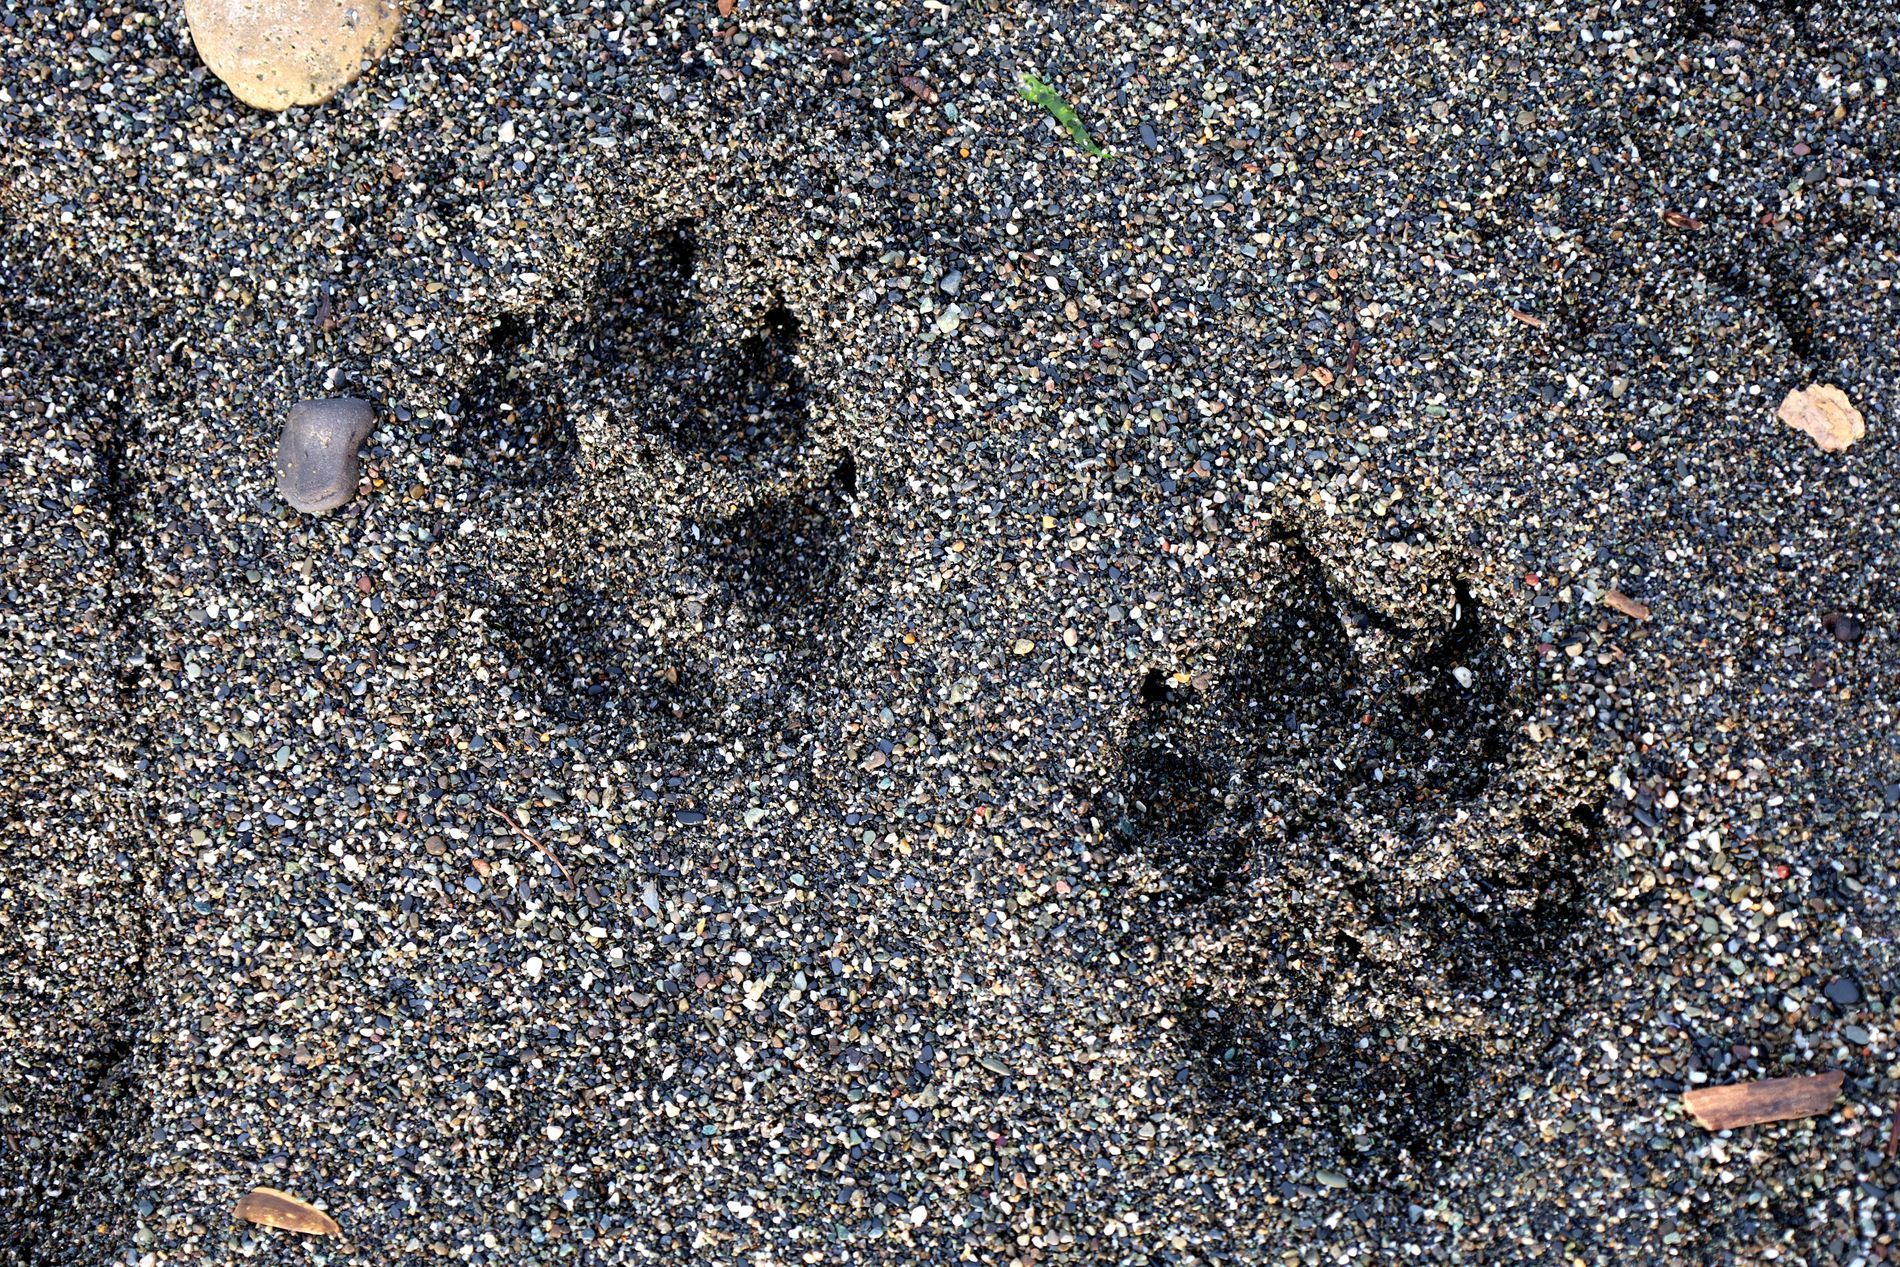
Pawprints on gravel
The image shows two clear prints of an animal that seems like a dog or wolf on gravel, the details of the paw are clearly visible, and there are 3 small stones around the pawprints.
A close-up shot of pawprints on gravel, the shot sharpness and sunlight showing the details of the pawprints.
Labels: Soil, Footprint, Road, Plant, Gravel, PawPrint, Stone
Camera: Canon Canon EOS RP
Lens: 24.0 - 105.0 mm, Canon RF24-105mm F4-7.1 IS STM
Aperture: F7.1
Exposure: 1/250 sec
ISO: 500
Focal length: 99.0 mm